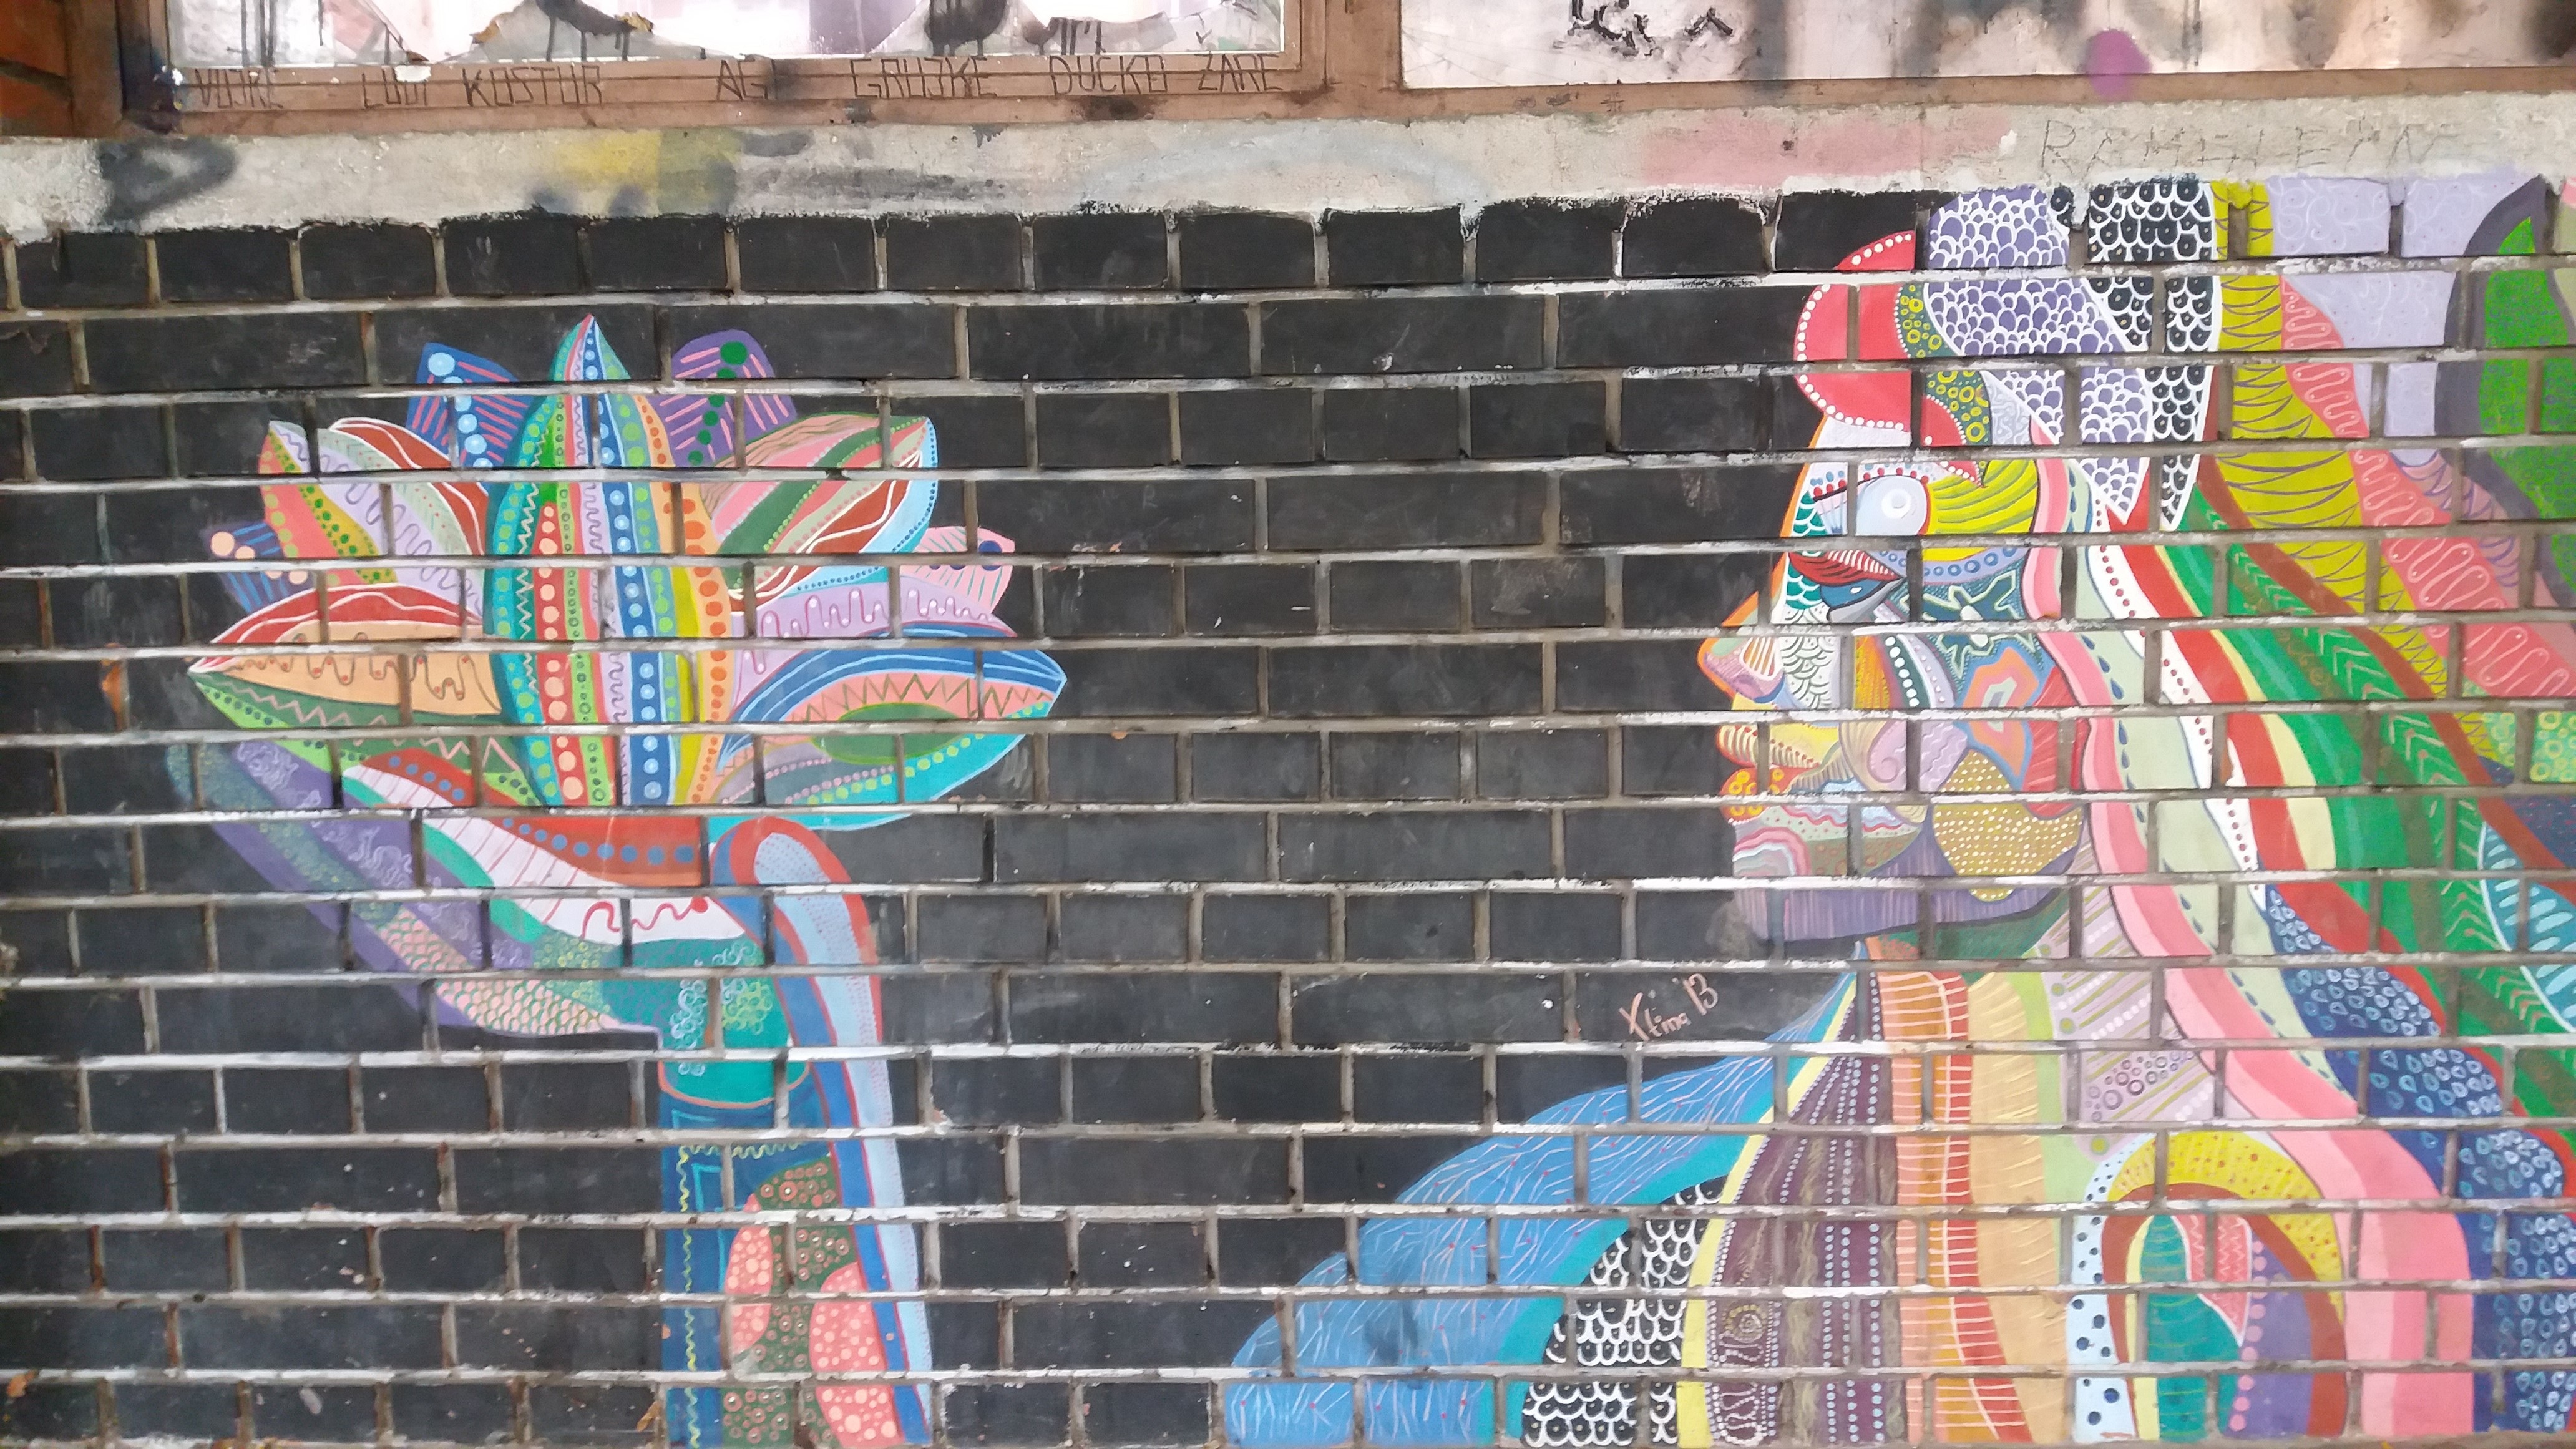
wall, color, graffiti, street art, art, mosaic, mural, urban area